Maidel Turner

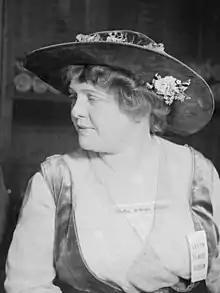
Turner in 1914

Maidel Turner (May 12, 1888 – April 12, 1953) was an American movie actress featured in almost 60 films between 1913 and 1951, beginning as the leading lady of "The Angel of the Slums" (1913) and becoming a comical character actress as she aged. Prominent sound films in which she appeared include "The Raven" (1935), "Palm Springs" (1936), and "State of the Union" (1948).